Marie Jules Dupré

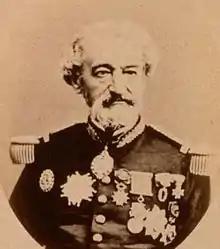

Marie-Jules Dupré (25 November 1813 – 8 February 1881) was a French admiral. He was governor of Réunion from 1865 to 1869 under the Second French Empire, and governor of Cochinchina from 1871 to 1874 under the French Third Republic. He negotiated a treaty with the Emperor of Vietnam that opened up the country to French commerce and ceded territory in the south to France.